Unidirectional network

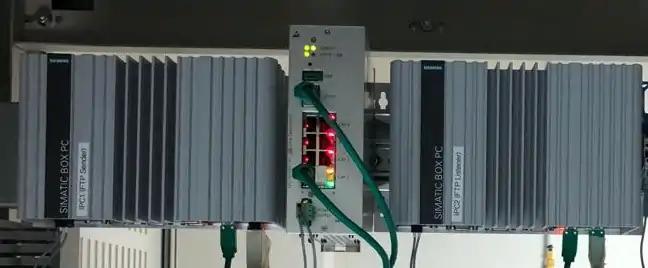
Unidirectional gateway in a cabinet

The first data diodes were developed by governmental organizations in the eighties and nineties. Because these organizations work with confidential information, making sure their network is secure is of the highest priority. Primary solutions used by these organizations were air gaps. But, as the amount of transferable data increased, and a continuous and real-time data stream became more important, these organizations had to look for an automated solution.